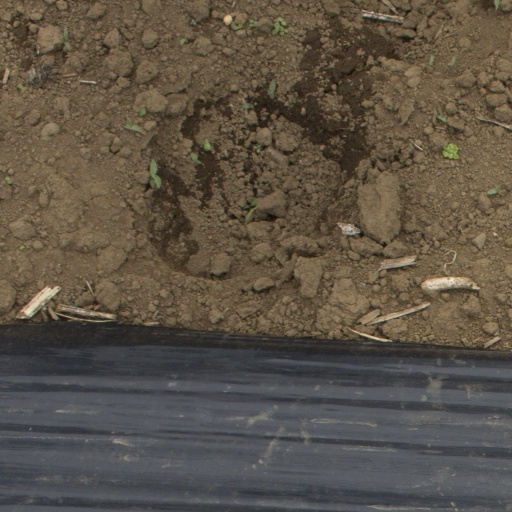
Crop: Jerusalem artichoke